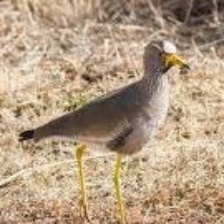
Species: WATTLED LAPWING
Scientific name: VANELLUS INDICUS